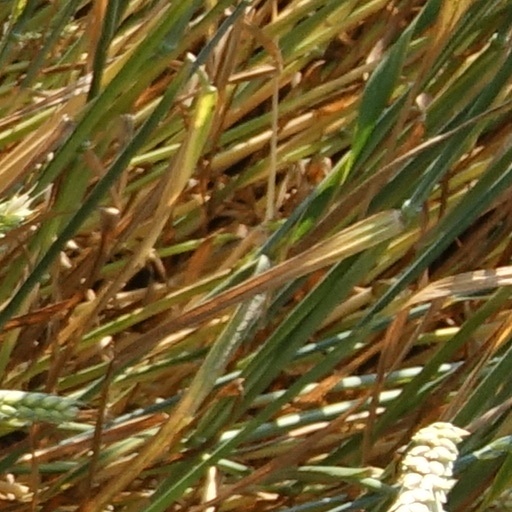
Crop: wheat